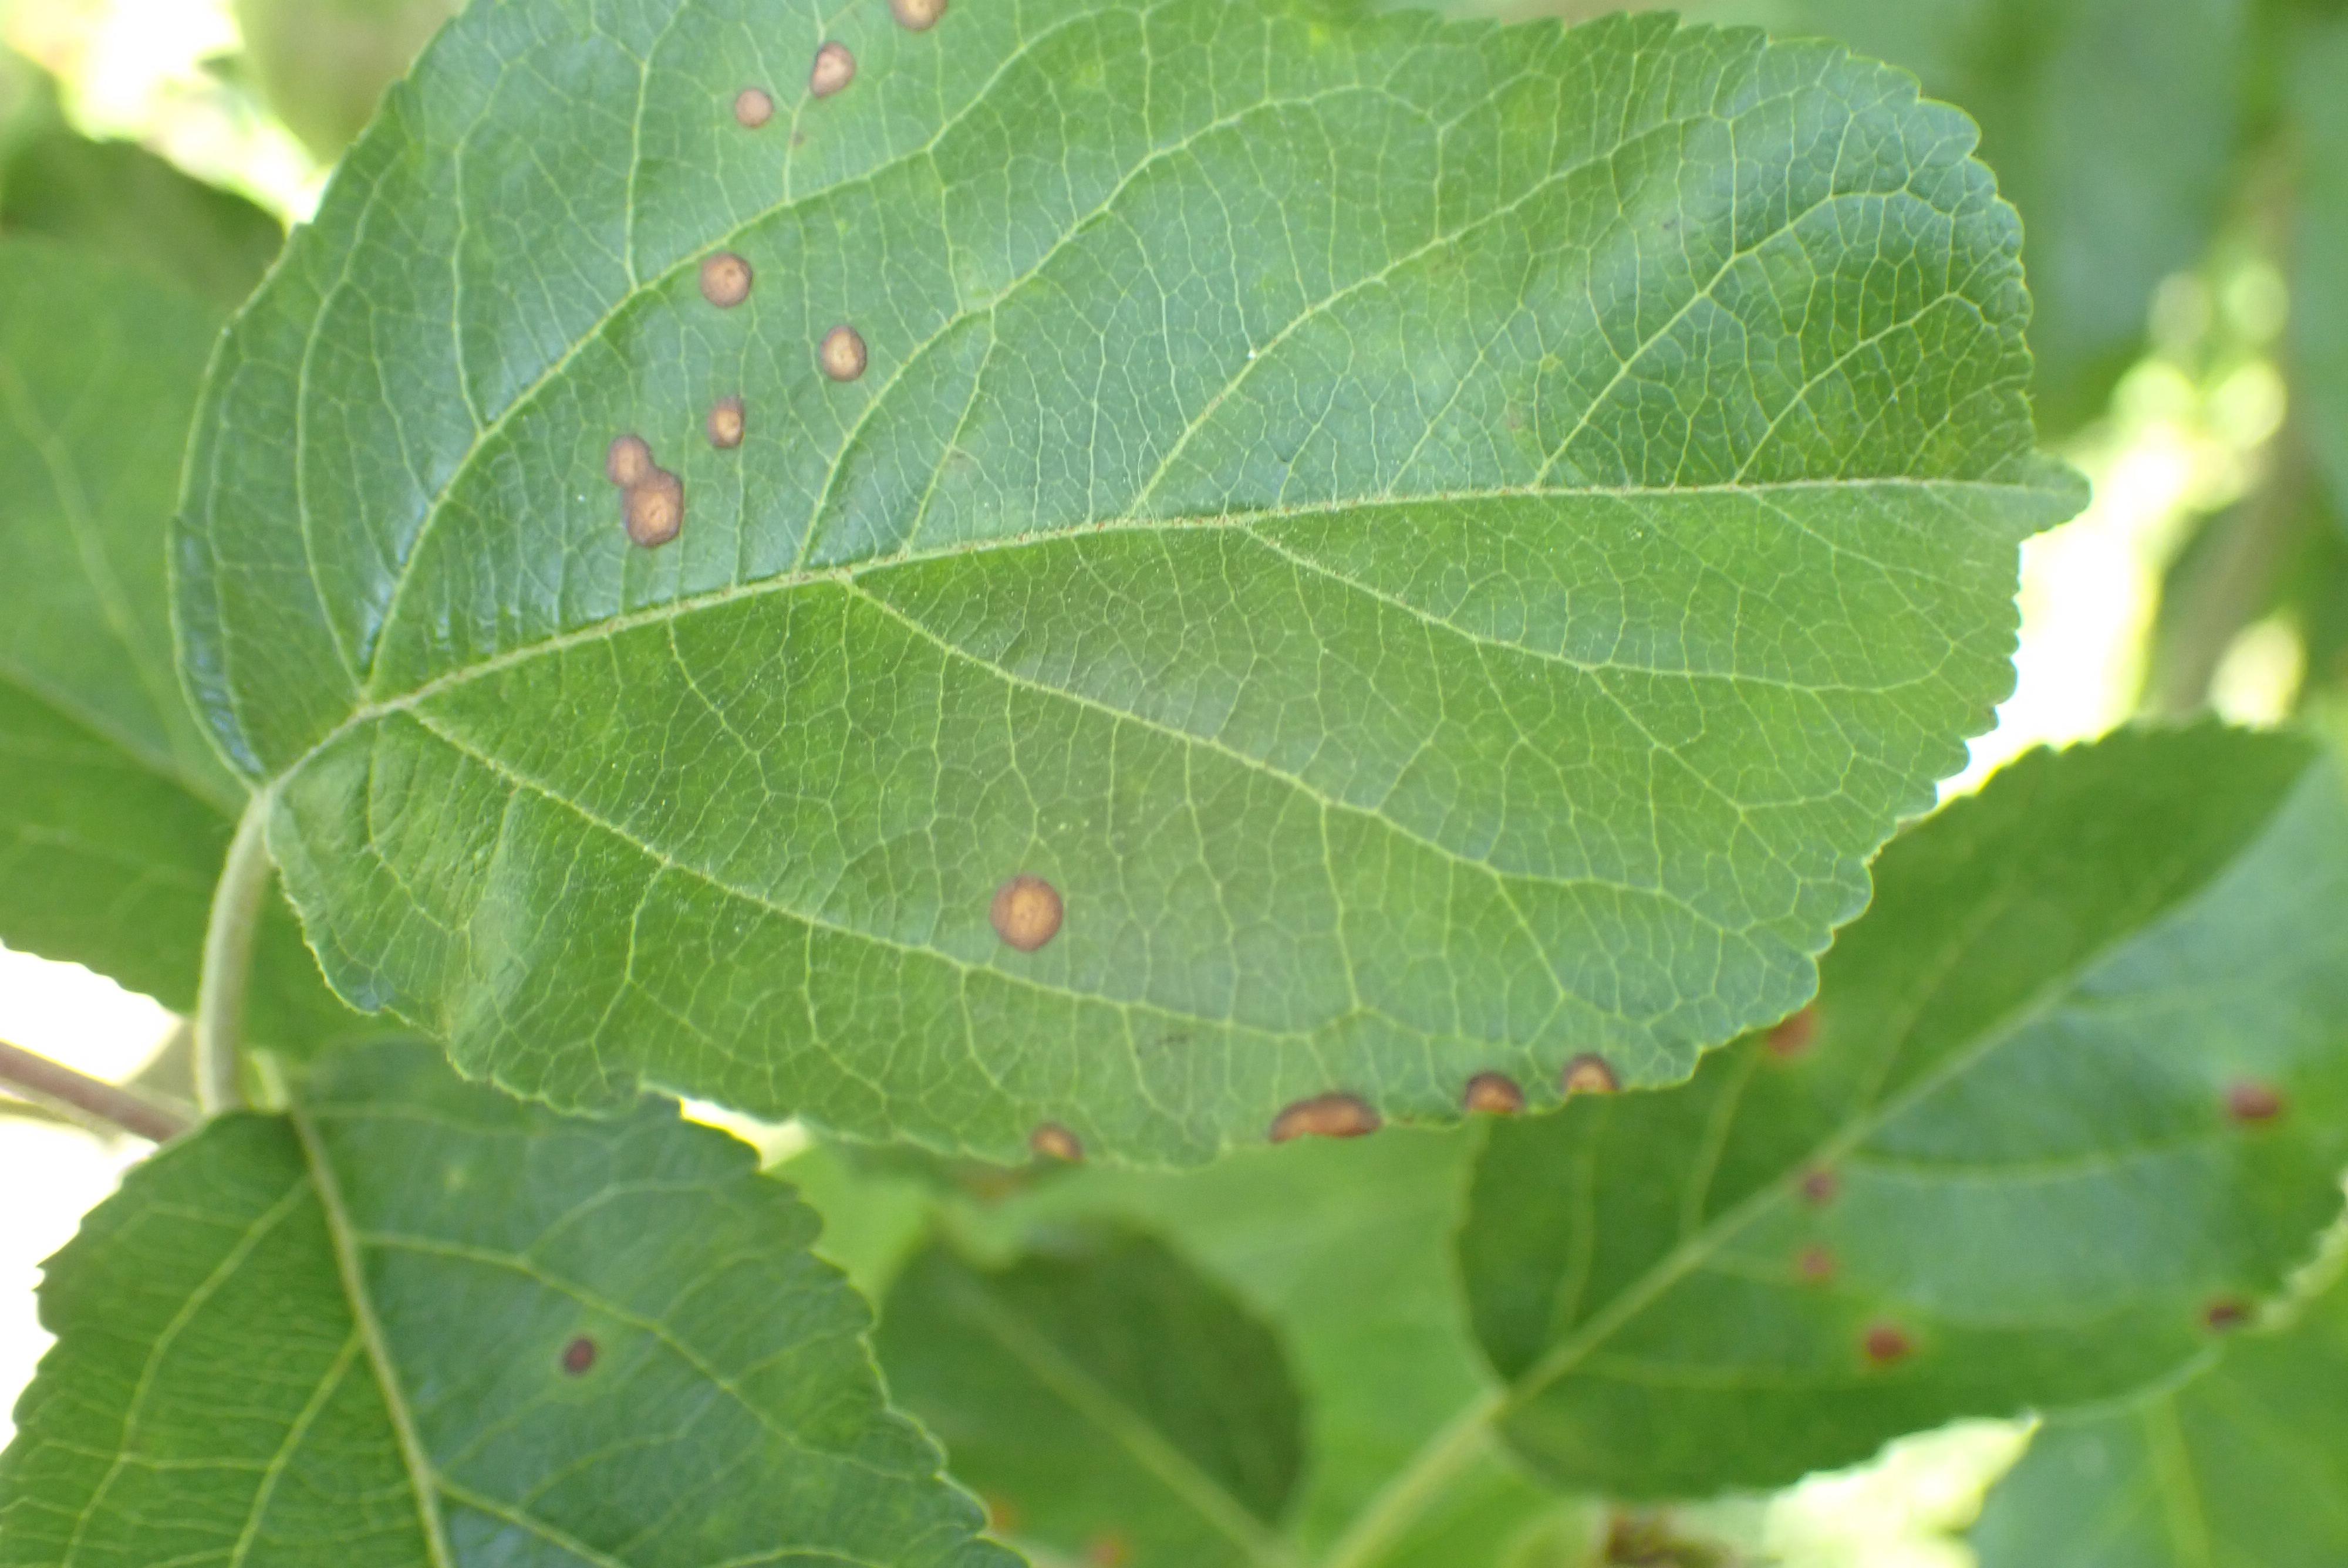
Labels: frog_eye_leaf_spot